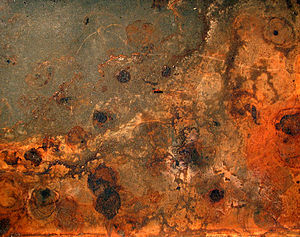
Rust
Rust kan også være smukt! Her er en bageplade angrebet af rust (og snavs).
Rust er en fællesbetegnelse for kemiske forbindelser af jern og ilt. Alt efter sammensætning kan farven være gullig, rødlig, brunlig, grøn og hen til sort.